Liepāja massacres

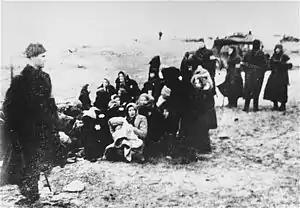
Members of a Latvian SD police unit assemble a group of Jewish women for murder on a beach near Liepāja, December 15, 1941.

The Liepāja massacres were a series of mass executions, many public or semi-public, in and near the city of Liepāja, on the west coast of Latvia in 1941 after the German occupation of Latvia. The main perpetrators were detachments of the "Einsatzgruppen", the "Sicherheitsdienst" (SD), the "Ordnungspolizei" (ORPO), and Latvian auxiliary police and militia forces. Heer soldiers and German naval personnel were present during shootings. In addition to Jewish men, women and children, the Germans and their Latvian collaborators also killed Roma (c.100), communists, the mentally ill (c. 30) and so-called "hostages". In contrast to most other Holocaust murders in Latvia, the killings at Liepāja were done in open places. About 5,000 of the 5,700 Jews trapped in Liepāja were shot, most of them in 1941. The killings occurred at a variety of places within and outside of the city, including Rainis Park in the city center, and areas near the harbor, the Olympic Stadium, and the lighthouse. The largest massacre, of 2,731 Jews and 23 communists, occurred in the dunes surrounding the town of Šķēde, north of the city center. This massacre, which was perpetrated on a disused Latvian Army training ground, was conducted by German and collaborator forces from December 15 to 17, 1941. More is known about the killing of the Jews of Liepāja than in any other city in Latvia except for Riga.